South Newstead, New York

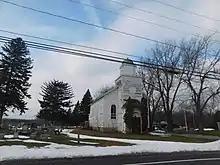
An abandoned church in South Newstead

South Newstead is a hamlet in the town of Newstead in Erie County, New York, United States.